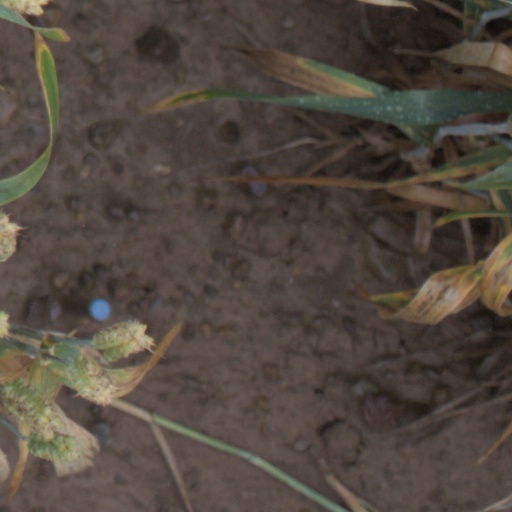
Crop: wheat